Aħrax Tower

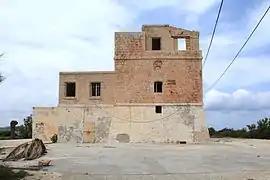
Aħrax Tower

Aħrax Tower, originally known as Torre di Lacras, and also known as Armier Tower, Ta' Ħoslien Tower or the White Tower, is a small watchtower overlooking Armier Bay in the limits of Mellieħa, Malta. It was built in 1658 as the sixth of the De Redin towers. An artillery battery was built around it in 1715. Today, the tower and battery are intact. After receiving 3 years of restoration work the tower was reopened to the public on the 9th of June 2021.